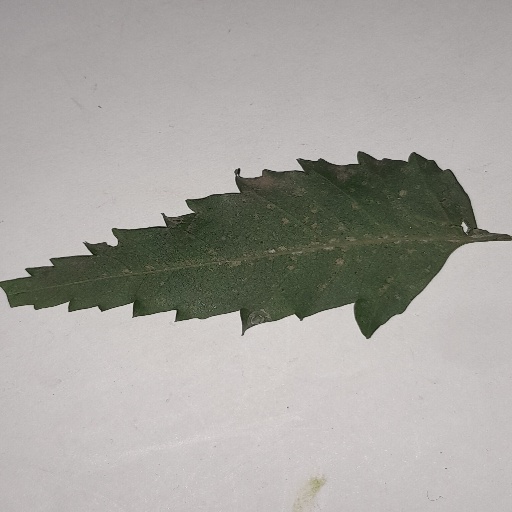
Species: Neem
Leaf condition: Powdery Mildew